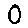
Label: 0